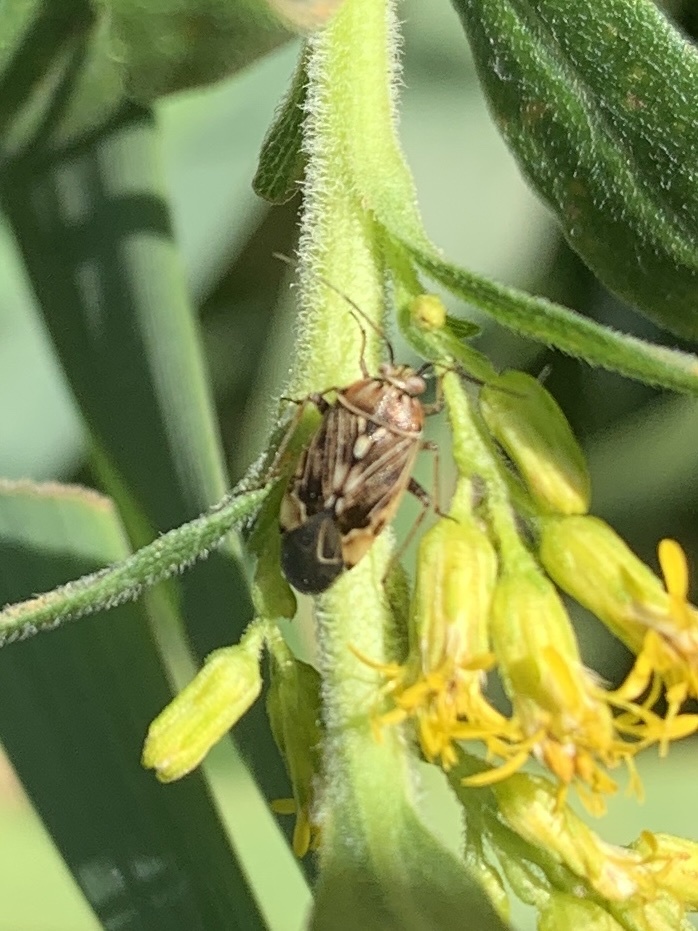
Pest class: lygus_bug